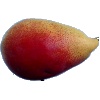
Label: Pear 2